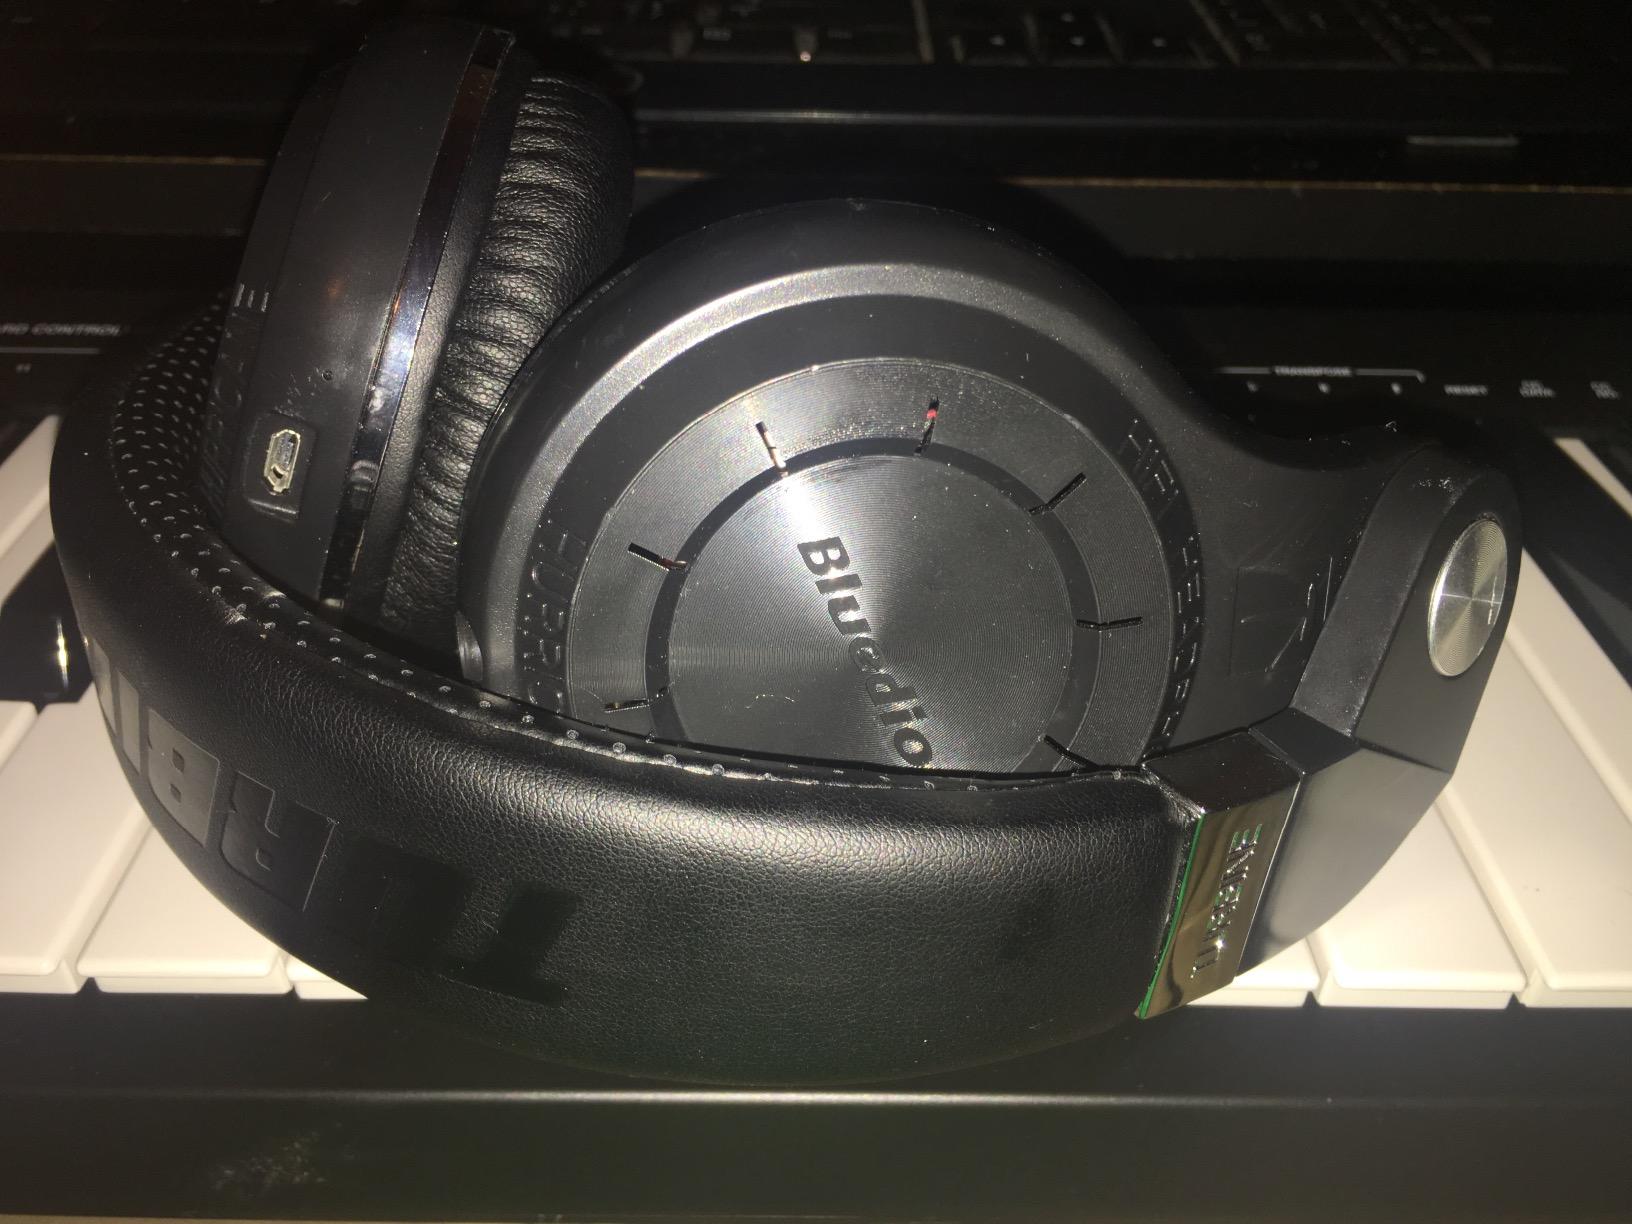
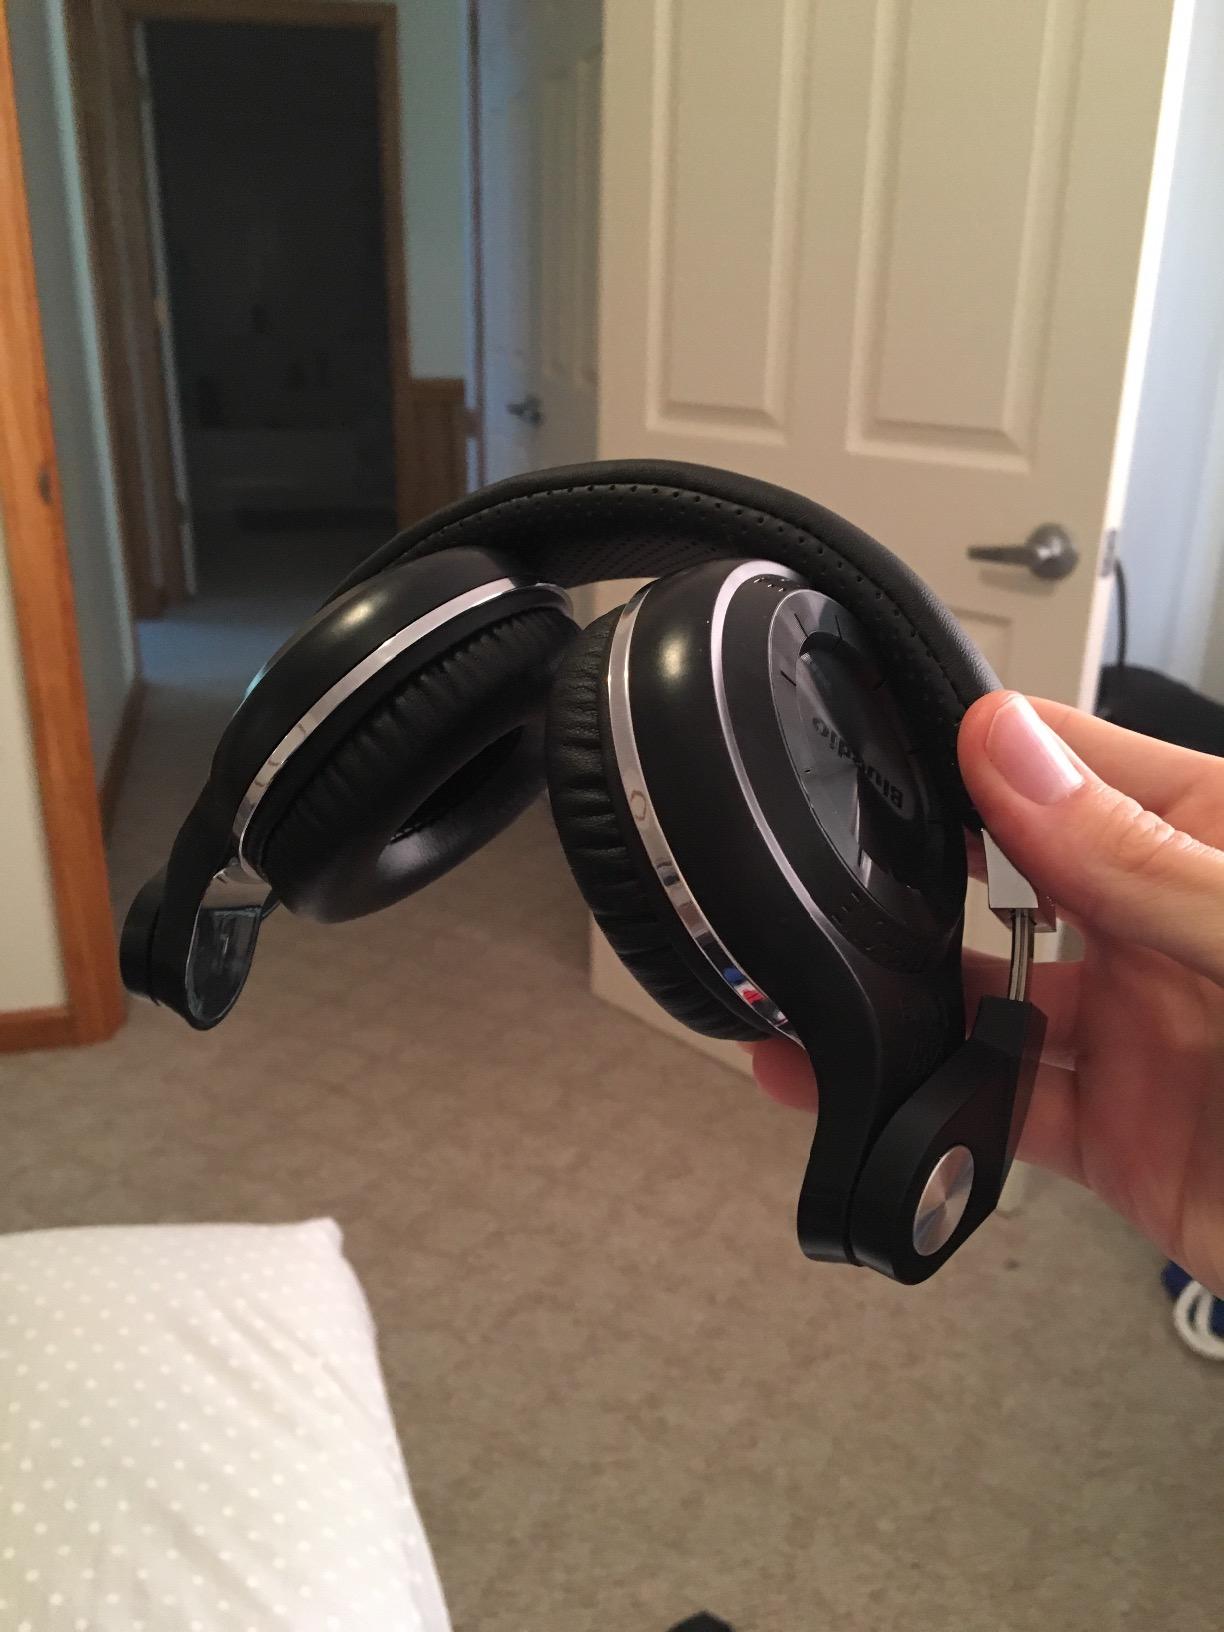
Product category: headphones
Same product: yes